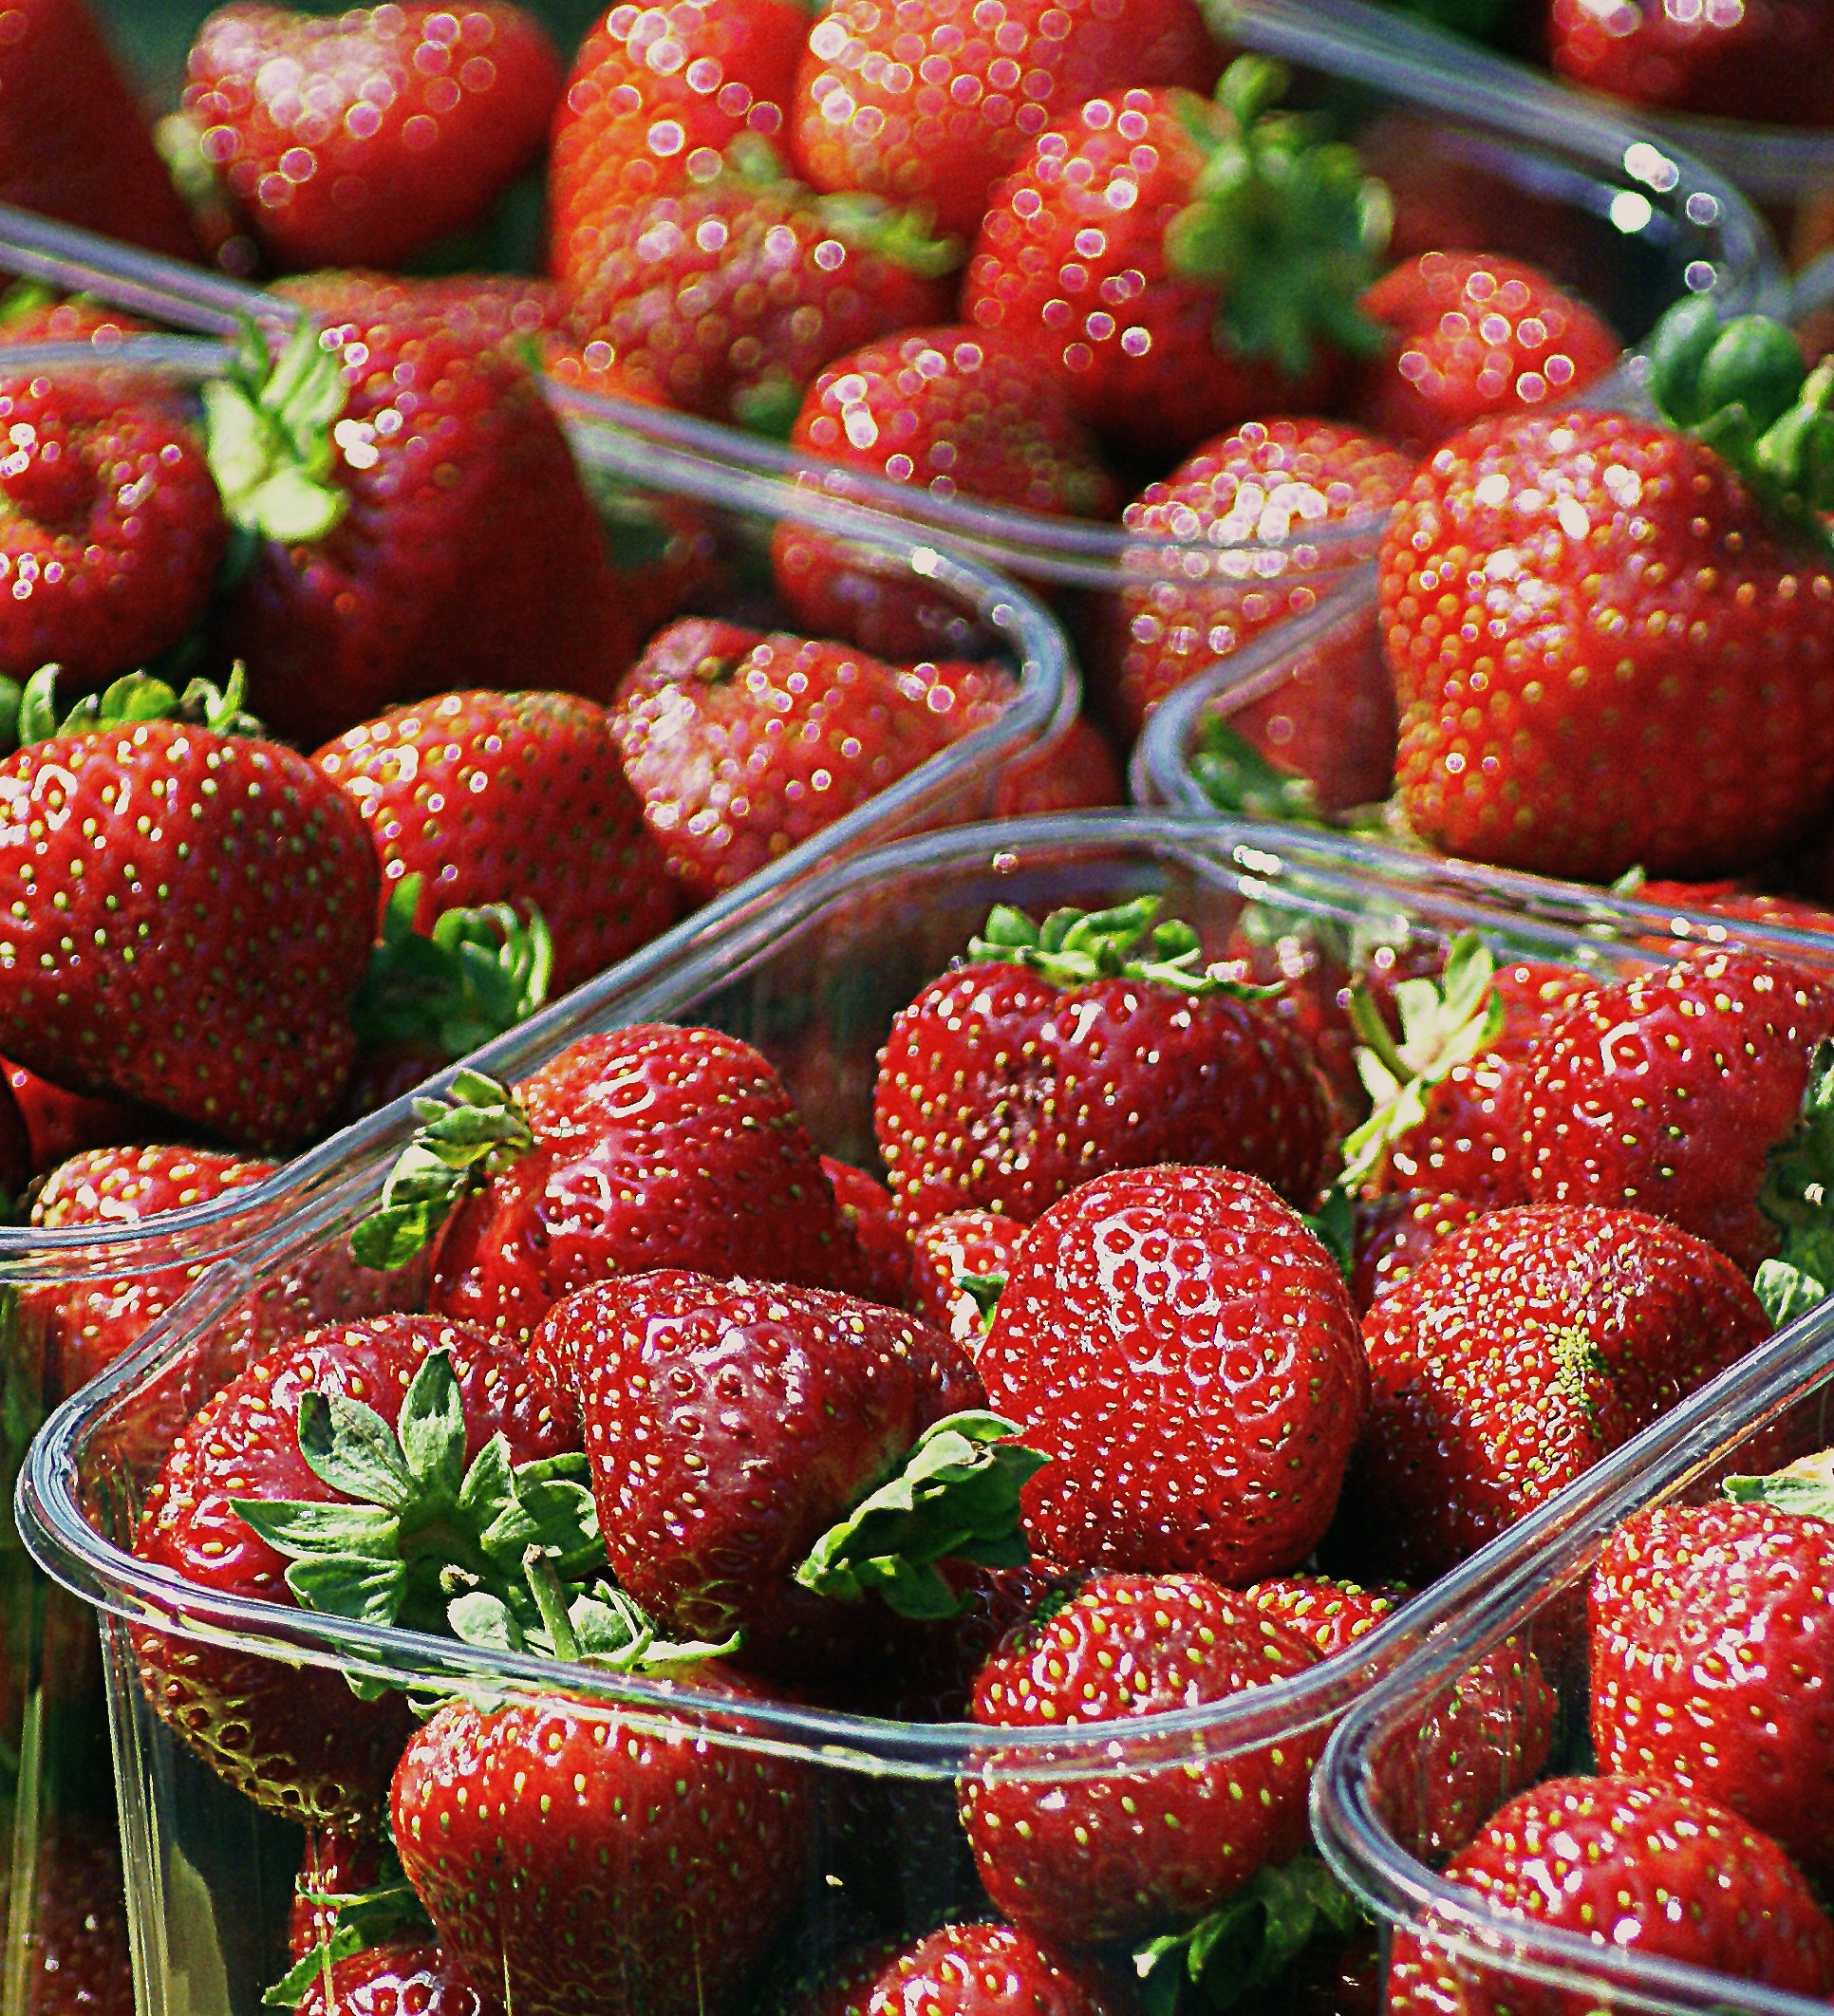
nature, plant, fruit, berry, food, red, produce, autumn, fresh, winding, healthy, dessert, strawberry, sunny, eating, lean, exhibition, shiny, strawberries, fair, a collection of, fruiting, frutti di bosco, loganberry